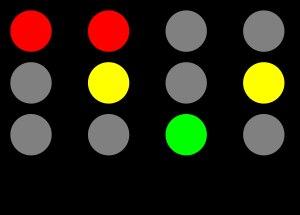
Un feu de circulation routière, aussi appelé feu rouge, feu tricolore ou simplement lumière au Canada francophone, est un dispositif permettant la régulation du trafic routier entre les usagers de la route, les véhicules et les piétons.